Beth Phoenix

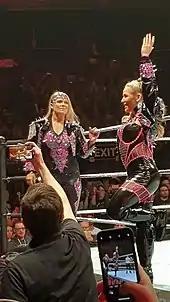
The Divas of Doom in May 2019

Further successful defenses followed against Torres on the January 30, 2012, episode of "Raw" and Tamina Snuka at Elimination Chamber on February 19. After this, Phoenix competed only sporadically for a few months, including a tag team match at WrestleMania XXVIII, where she and Eve Torres were defeated by Kelly Kelly and Maria Menounos. On the April 6 episode of "SmackDown", Phoenix lost to Nikki Bella in a non-title match, following Kelly's interference. On the April 23 episode of "Raw", Phoenix lost her Divas Championship to Nikki Bella in a Lumberjill match, after suffering a storyline ankle injury. At Extreme Rules, Phoenix was scheduled to face Nikki in a rematch for the Divas Championship, however she was not medically cleared to compete and was replaced by the returning Layla, who ended up winning the title. Phoenix made two unsuccessful attempts at regaining the Divas Championship from Layla at Over the Limit in May and at No Way Out in June, respectively. Phoenix lost 19 times against Divas champion Layla in various live events.